Dierdré A. Snijman

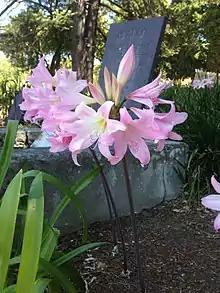
Amaryllis belladonna

Snijman was born in a small town east of Johannesburg, South Africa and early on adopted the name "Dee" as easier to spell and pronounce. She was educated at Blessed Imelda Convent in Brakpan and at Damelin College in Johannesburg. Her initial interest in South African flowers was sparked by her parents' garden and the illustrations by Cythna Letty and Aruiol Batten. She completed her BSc (Botany and Mathematics) at the University of Natal. She obtained her MSc in 1973 and at the same time a Diploma in Education. Teaching proved to be not to her liking as proven by "a year of teaching unruly children."